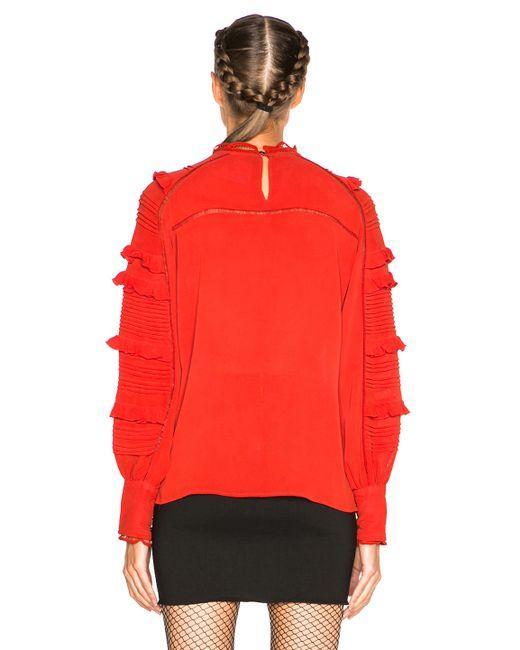
seidenbluse reine rote Farbe Langarm